Rene Lehtinen

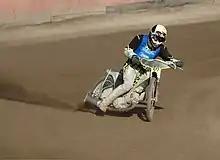
Rene Lehtinen in action for Kotkat SeMK Seinajoki in 2010

Rene Lehtinen (born 27 March 1985) is a former motorcycle speedway rider, who was a member of Finland team at 2007 Speedway World Cup.